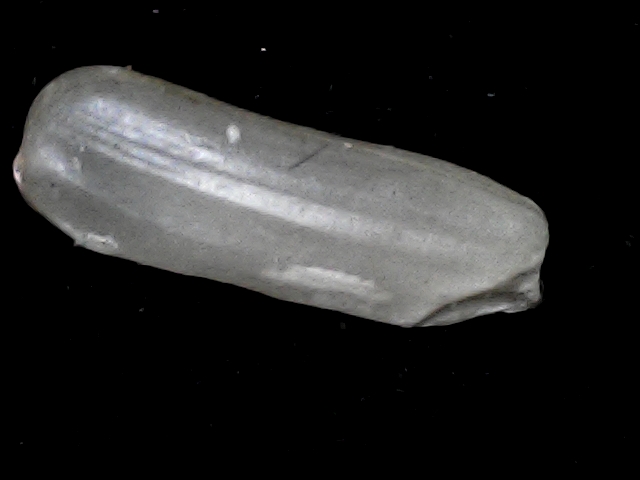
Rice variety: BD87